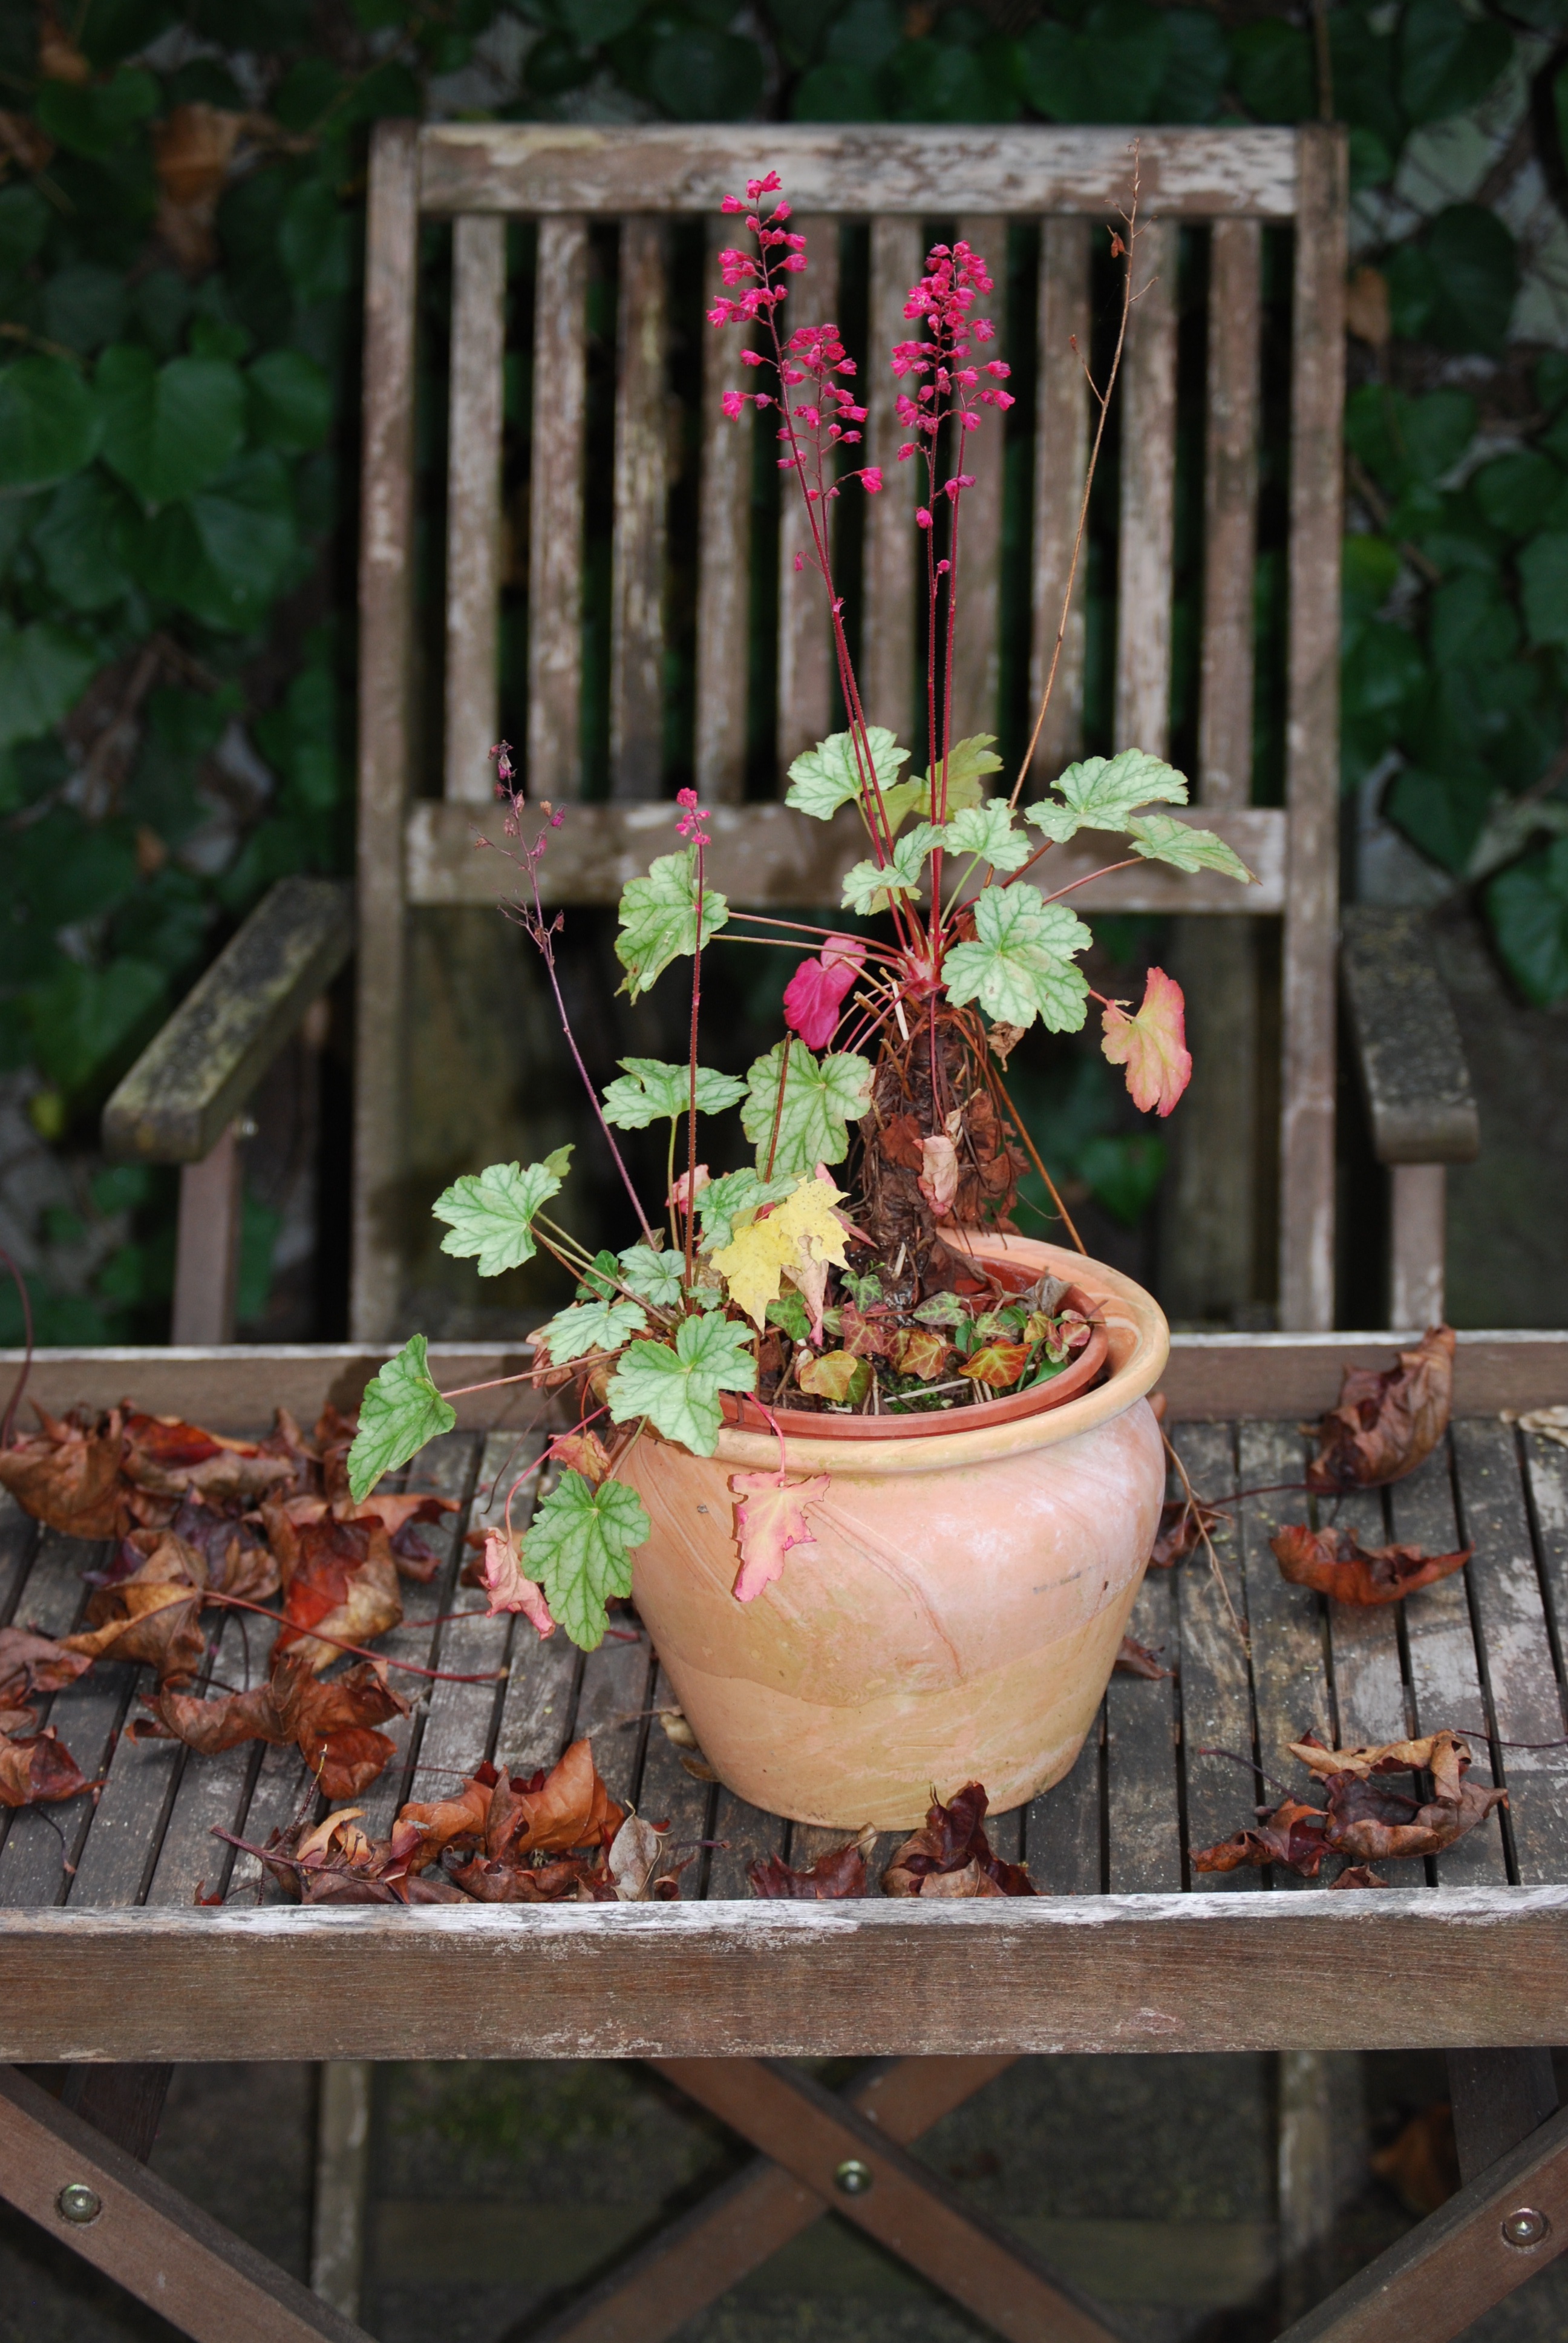
plant, fall, flower, pot, park, backyard, botany, garden, still life, houseplant, flowers, autumn mood, leaves, flowerpot, floristry, leaf coloring, garden chair, man made object, coral bells